California Air Resources Board

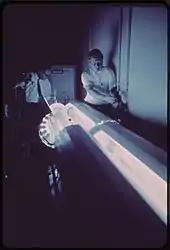
Researchers at the Statewide Air Pollution Research Center manufacture smog using a photochemical tube reactor (May 1972).

The division assesses the extent of California's air quality problems and the progress being made to abate them, coordinates statewide development of clean air plans and maintains databases pertinent to air quality and emissions. The division's technical support work provides a basis for clean air plans and CARB's regulatory programs. This support includes management and interpretation of emission inventories, air quality data, meteorological data and of air quality modeling.